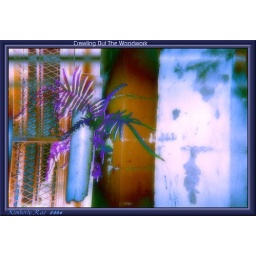
Manip of a plant growing out of the brick wall in the French Quarter of New Orleans.